Describe the emotion expressed in this image:  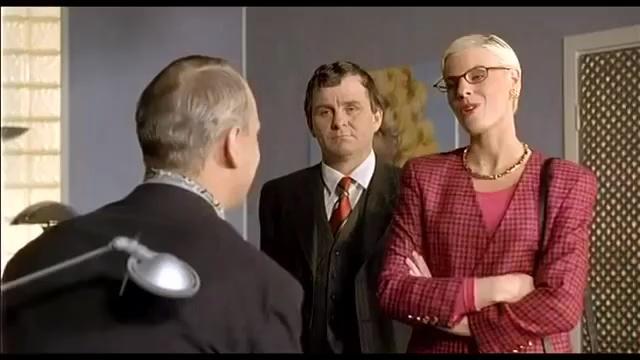
This person displays Pain, valence and arousal with low intensity.